Sky position (RA, Dec in degrees): 176.951, 24.291
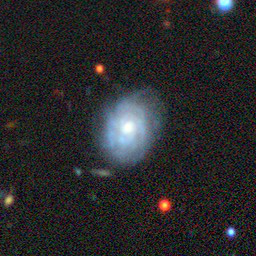
Galaxy morphology: Unbarred Tight Spiral Galaxies